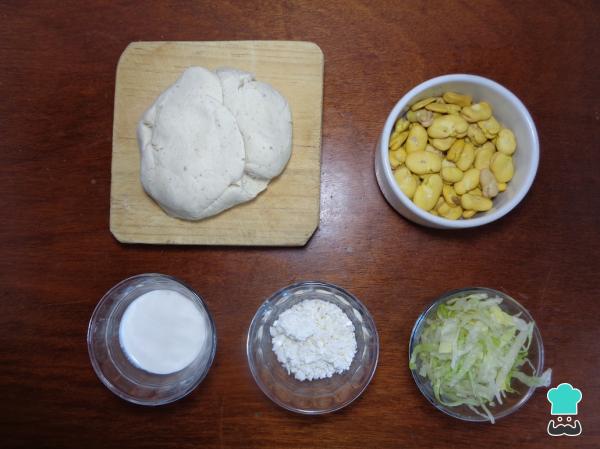
En la siguiente imagen podrás observar los ingredientes que necesitaremos para la preparación de estos deliciosos tlacoyos de haba.